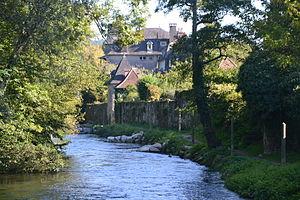
Les rives d'un bras de la Dordogne, à Beaulieu-sur-Dordogne (Corrèze, France).
Beaulieu-sur-Dordogne est une commune française située dans le département de la Corrèze, en région Nouvelle-Aquitaine. Le 1ᵉʳ janvier 2019, elle étend son périmètre à la commune de Brivezac sous le régime de la commune nouvelle.